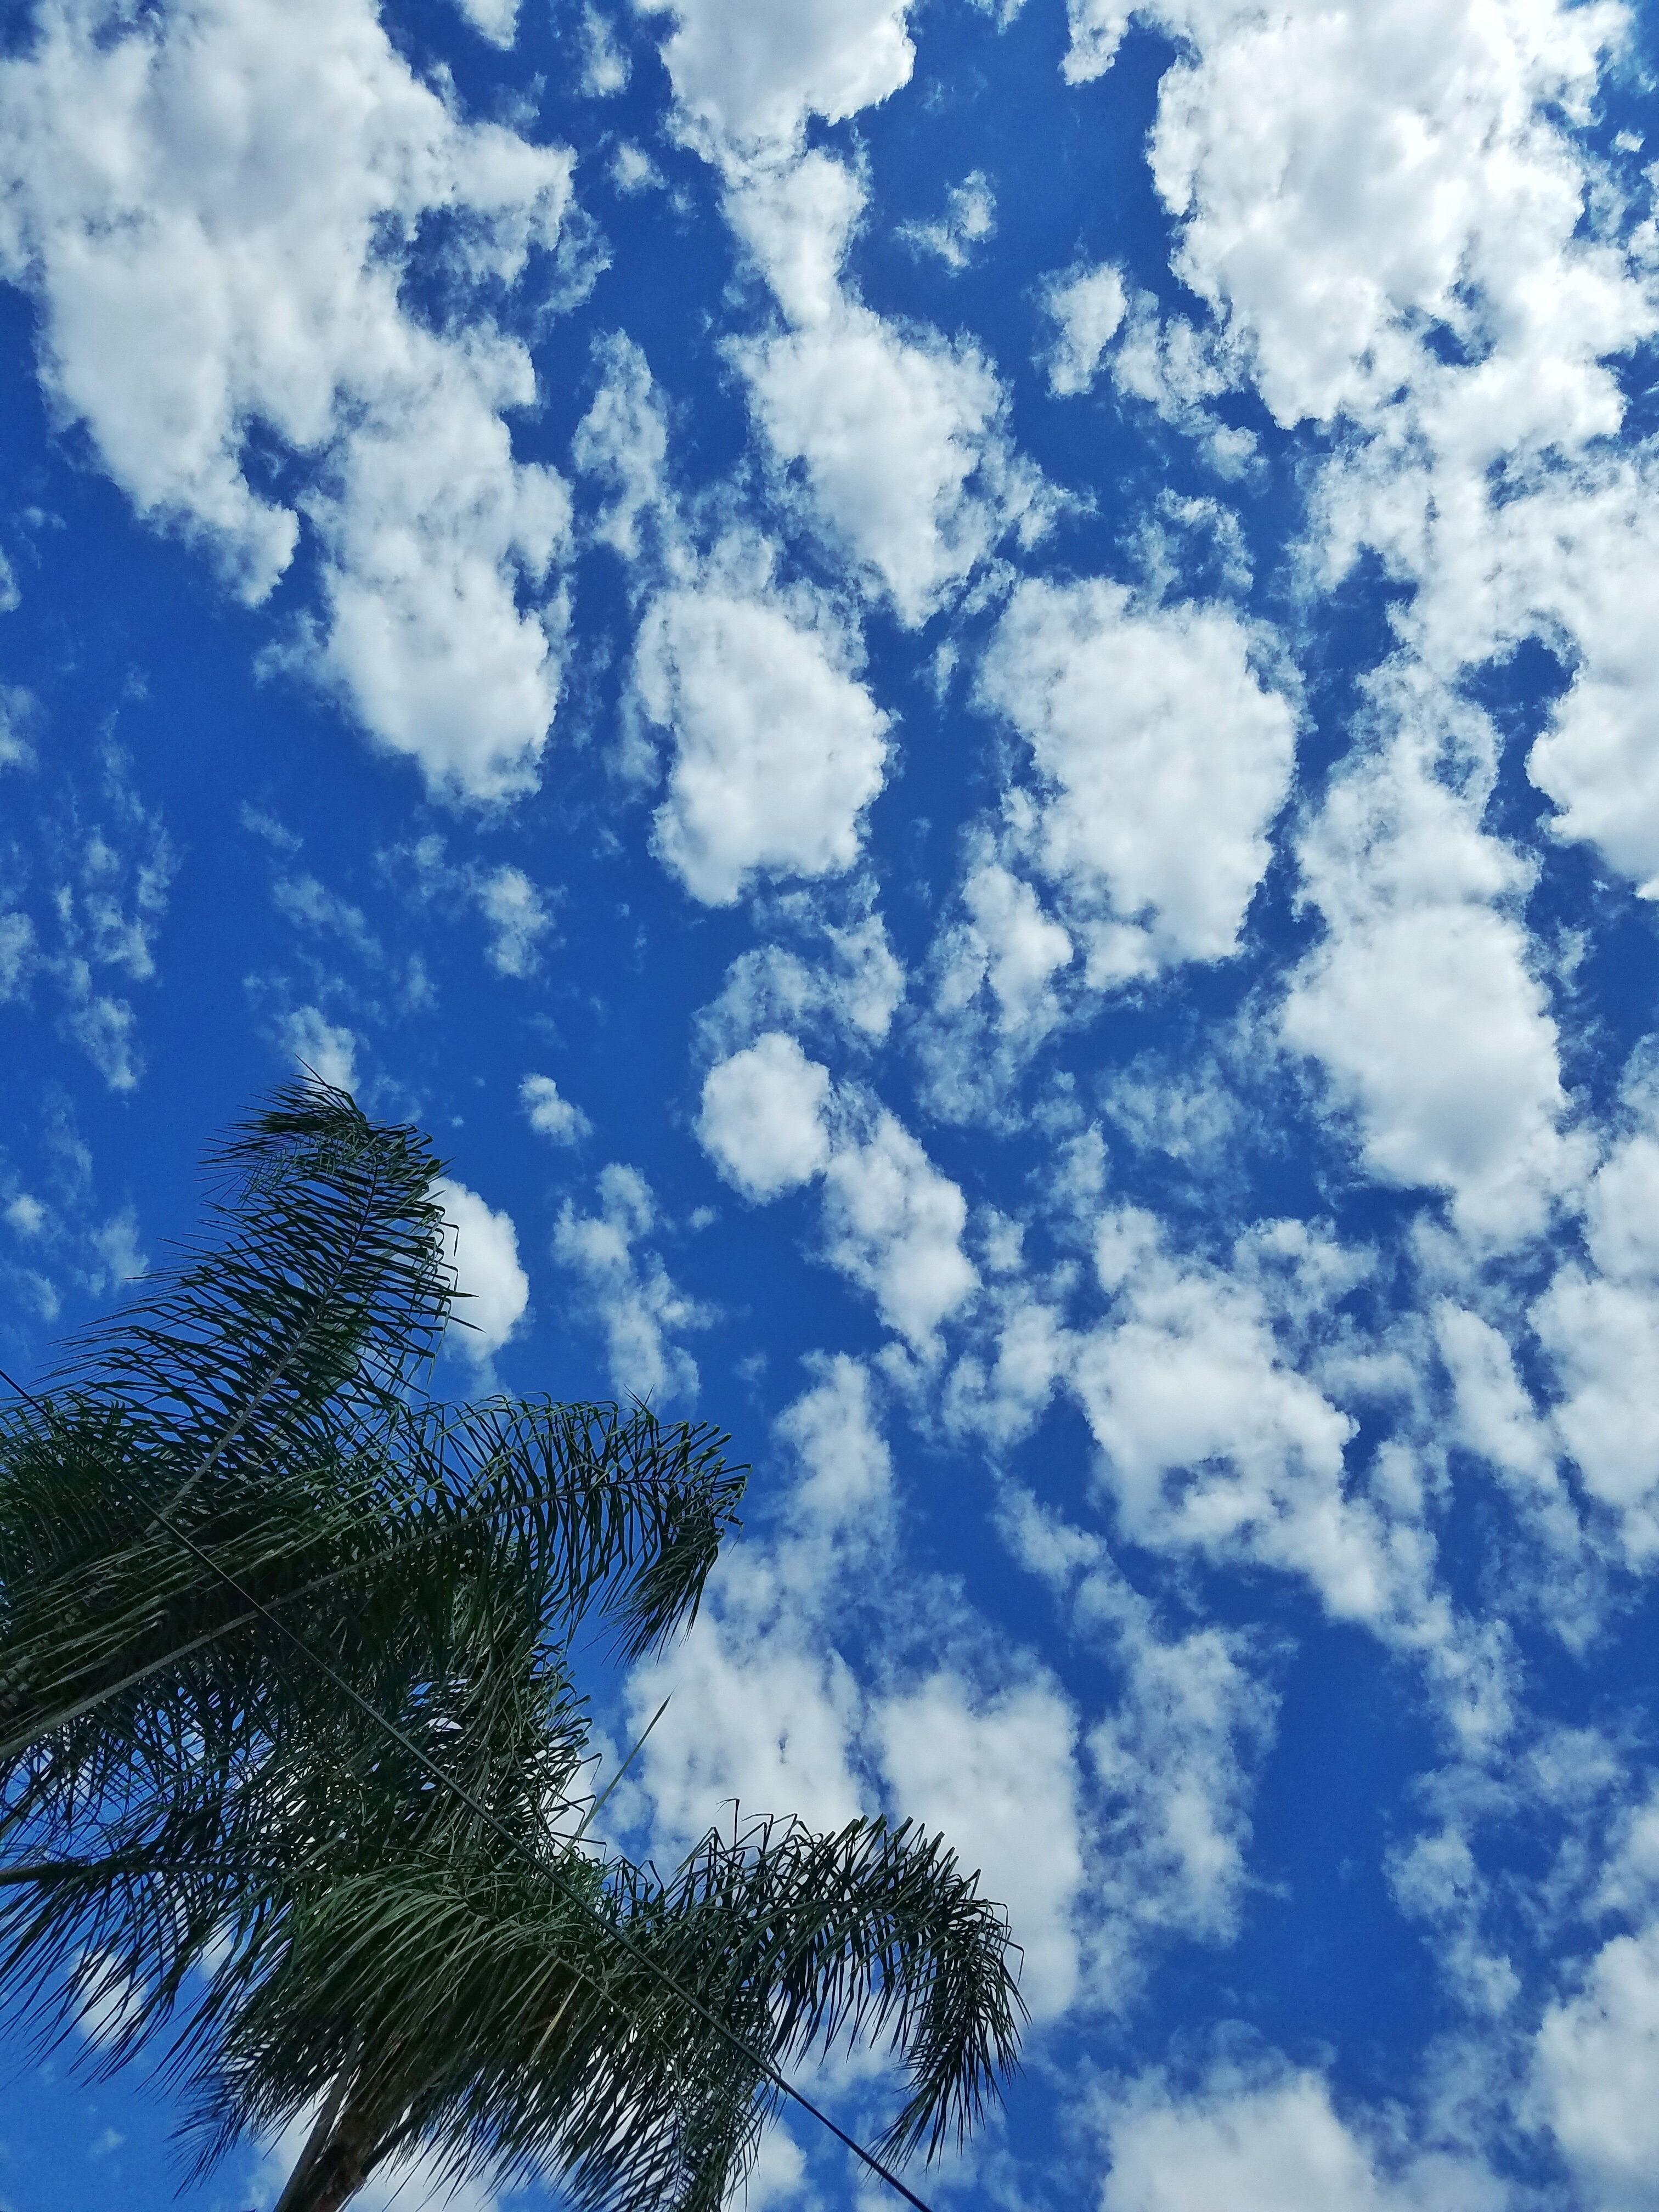
tree, branch, cloud, plant, sky, sunlight, flower, wind, frost, atmosphere, cumulus, blue, meteorological phenomenon, woody plant